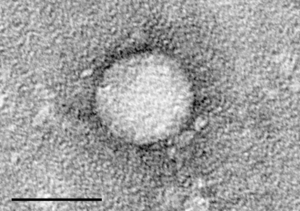
Hepatitis C
Hepatitis C virus i et elektronmikroskop. Den sorte bjælke repræsenterer 50 nanometer.
Hepatitis C er en smitsom sygdom forårsaget af hepatitis C-virus, der primært påvirker leveren. Tidligt i infektionsforløbet har smittede ofte milde, eller ingen symptomer. Lejlighedsvis har de feber, mørk urin, mavesmerter, og gul farvet hud. Virusen lever videre i leveren i omkring 75% til 85% af alle der bliver inficeret. Tidligt i forløbet har kronisk infektion typisk ingen symptomer. Med tiden, over mange år, kan det ofte føre til leversygdom og i nogle tilfælde levercirrose. Nogle patienter med skrumpelever udvikler komplikationer såsom leversvigt, leverkræft, eller esophageal og gastriske varicer. Da nogle infektioner udvikler sig til leverkræft, benævnes hepatitis C virus også som en oncovirus.